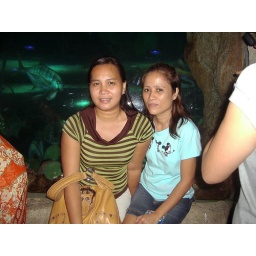
me in the blue shirt